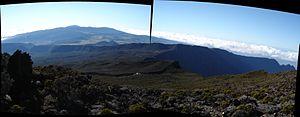
La caverne Dufour est une grotte de l'île de La Réunion, département d'outre-mer français dans le sud-ouest de l'océan Indien. Elle est située à 2 479 mètres d'altitude au pied du Piton des Neiges, et donc au centre du massif du même nom. Ce faisant, elle est située administrativement dans les confins de la commune de Salazie, hors du cirque naturel éponyme. Elle relève par ailleurs du parc national de La Réunion.